Kentucky Route Zero

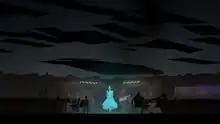
Junebug and Johnny perform at the bar The Lower Depths.

The Act opens with Conway dreaming of a previous conversation he had with Lysette. The two recall a tragic event involving Charlie, Lysette's son, and Lysette informs Conway of a new delivery to be made, which will be the last delivery of Lysette's antique shop. Conway awakens from the Neurypnol TM-induced sleep at Doctor Truman's house to find his injured leg replaced with a strange skeletal limb giving off a yellow glow. After returning to the Museum of Dwellings to find it closed for the night, Conway, Shannon and Ezra resume their search for Lula Chamberlain in Conway's truck. The three are quickly stopped again, however, after the truck's engine breaks down. While Shannon calls for a tow truck, two musicians, Johnny and Junebug, pass the group on a motorcycle with a sidecar, and after some discussion decide to help the group get the truck moving again in exchange for following them to the Lower Depths bar to watch their performance. The group agrees, traveling to the Lower Depths and talking with Harry, the bartender, who gives directions back to Route Zero. After their performance, Johnny and Junebug decide to accompany Conway, Shannon and Ezra on their travels.